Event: Nepal Earthquake
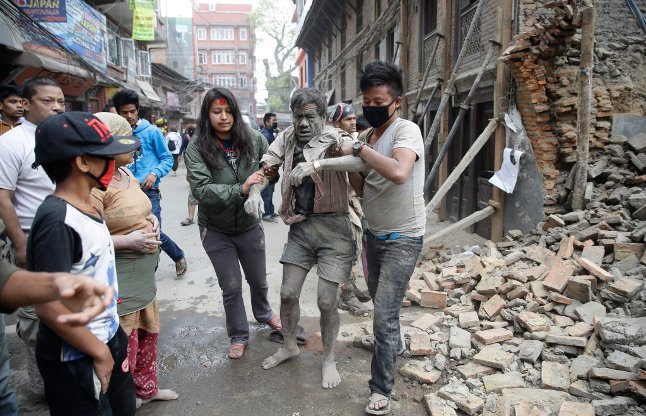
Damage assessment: damage